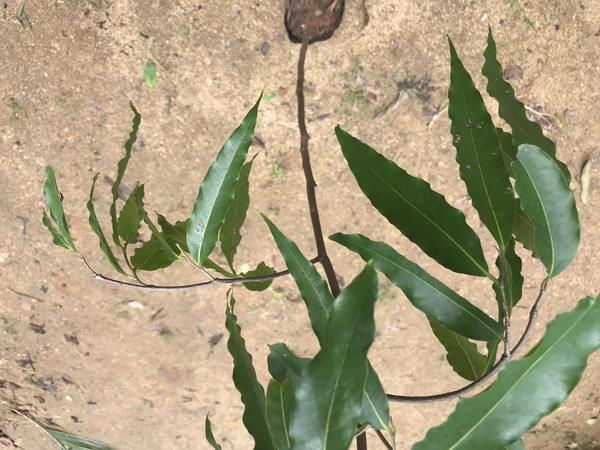
Plant: Ashoka